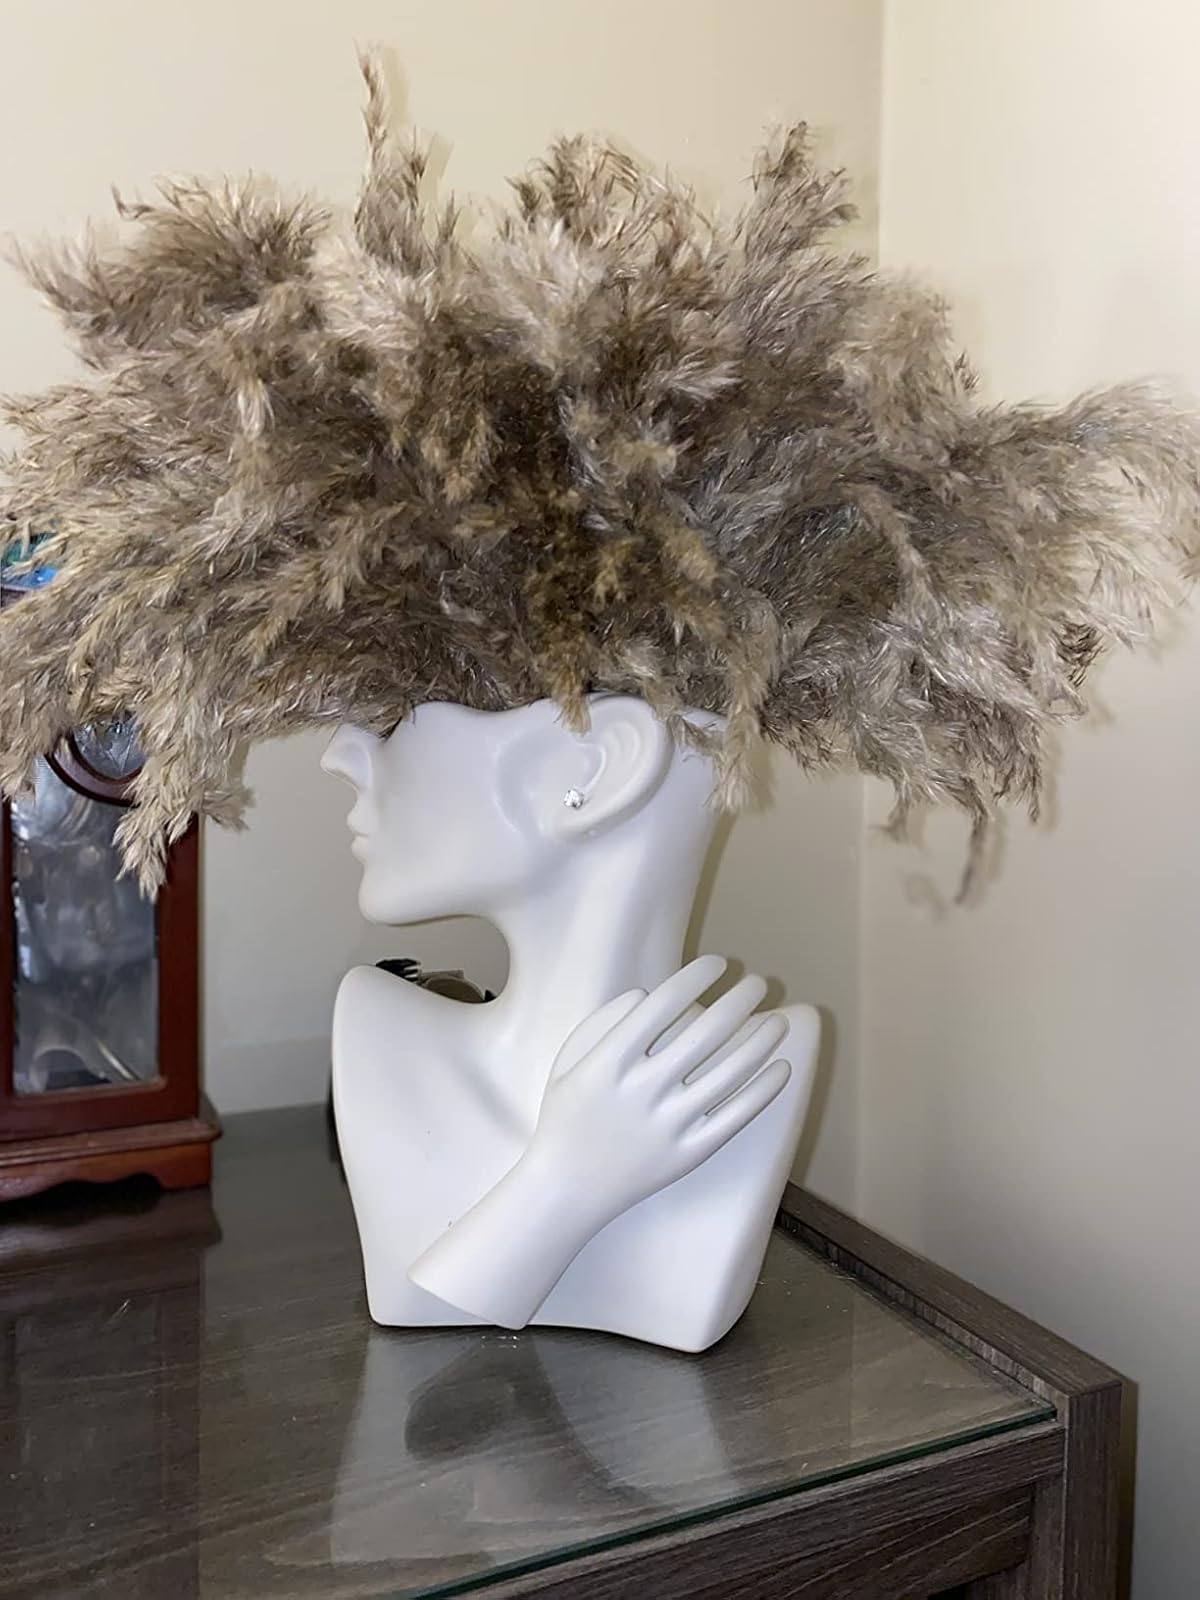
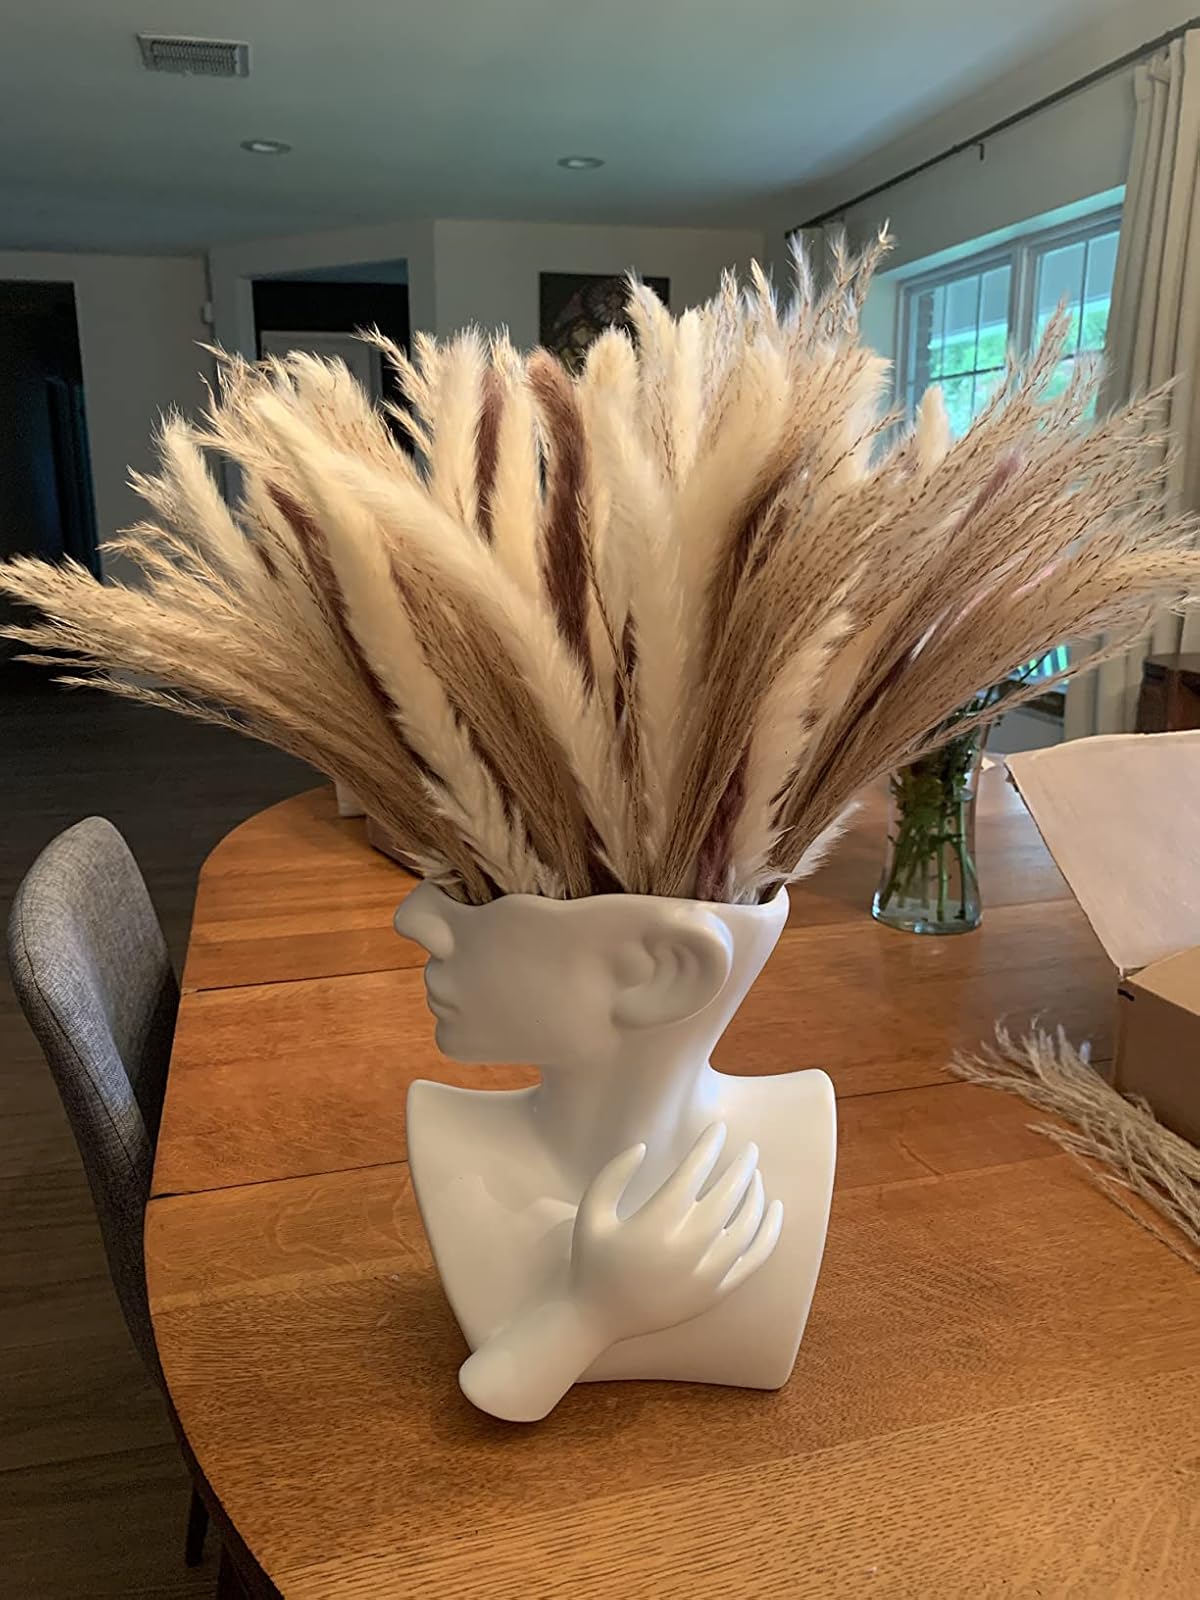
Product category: vase
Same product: yes